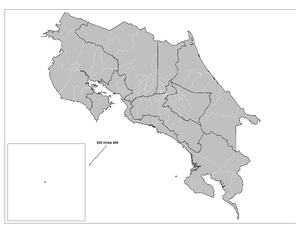
Les cantons du Costa Rica sont le deuxième échelon administratif du Costa Rica. Les sept provinces du Costa Rica sont divisées en 81 cantons. Ils sont créés par l'assemblée législative.